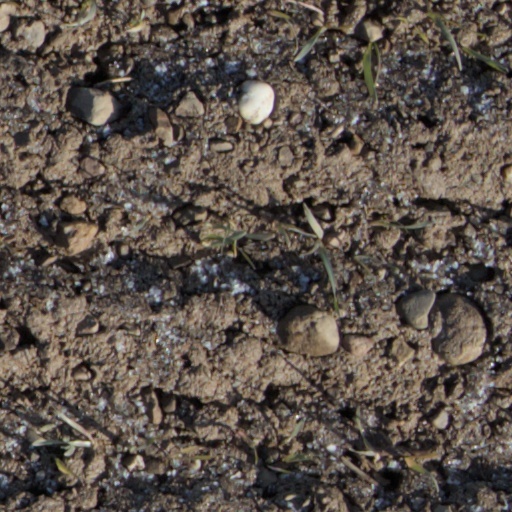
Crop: wheat